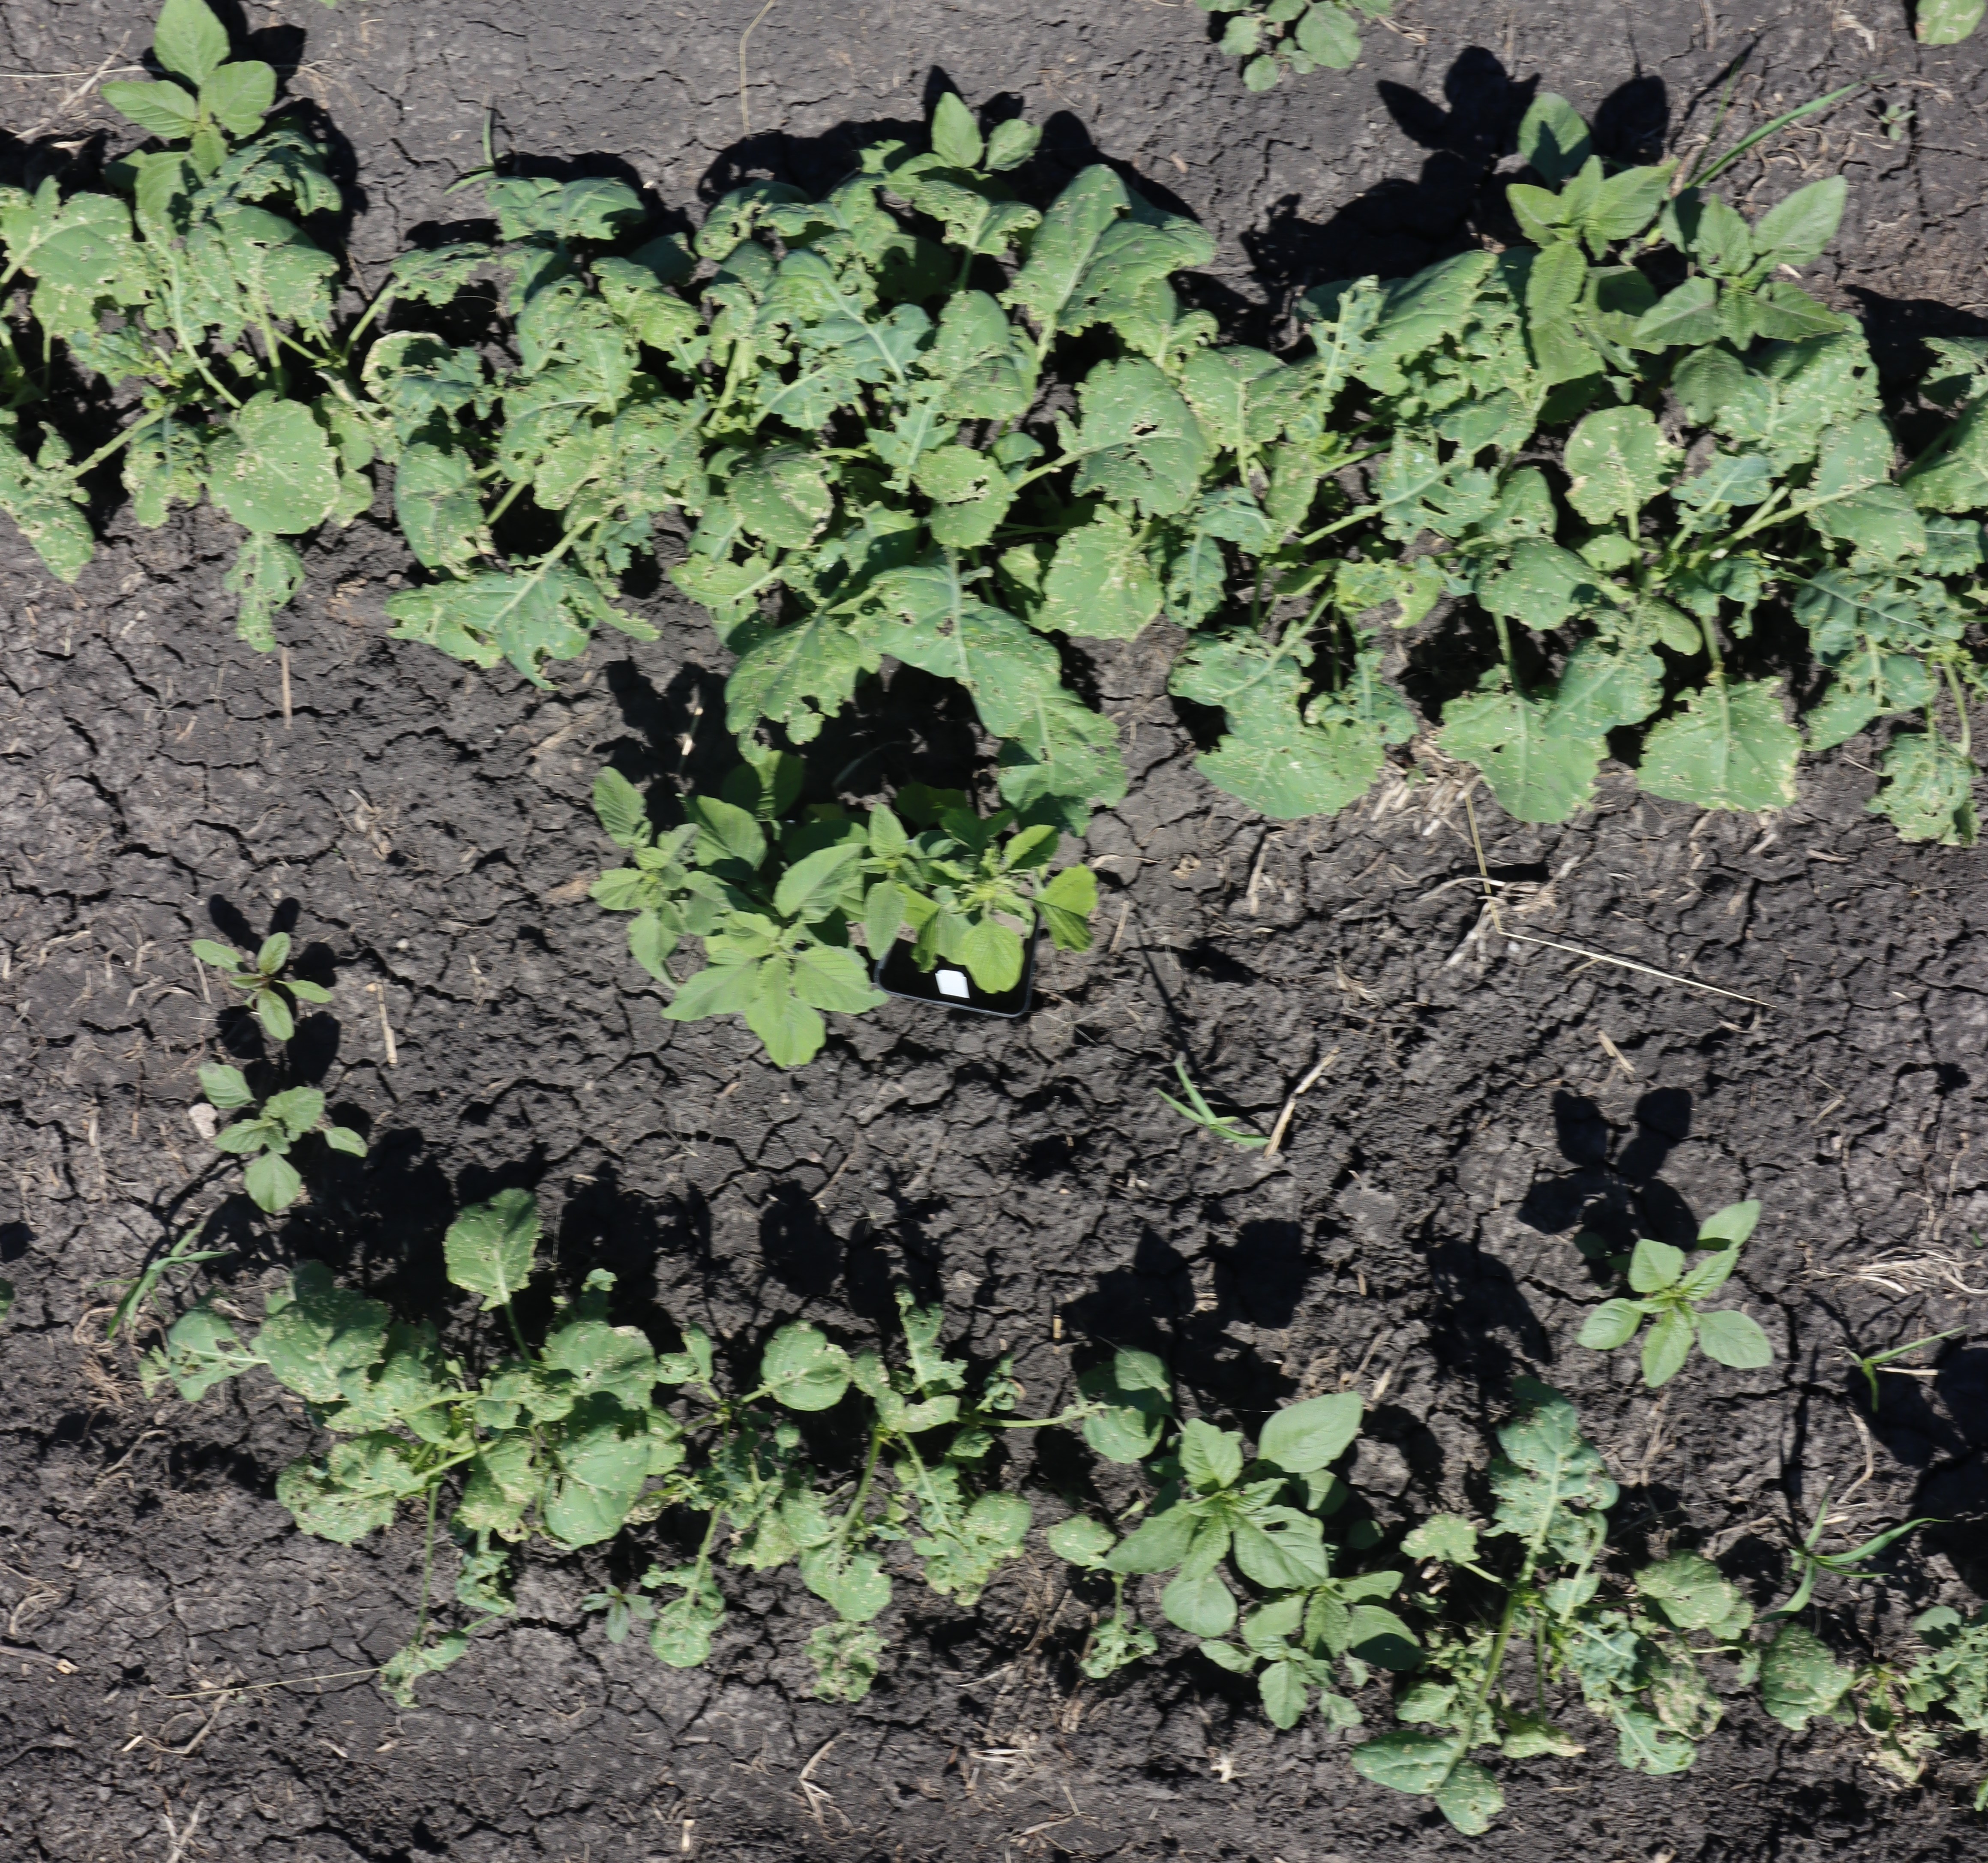
Crop: Canola
Objects: Redroot Pigweed, Redroot Pigweed, Redroot Pigweed, Redroot Pigweed, Canola, Canola, Canola, Canola, Canola, Canola, Canola, Canola, Canola, Canola, Canola, Canola, Canola, Canola, Canola, Canola